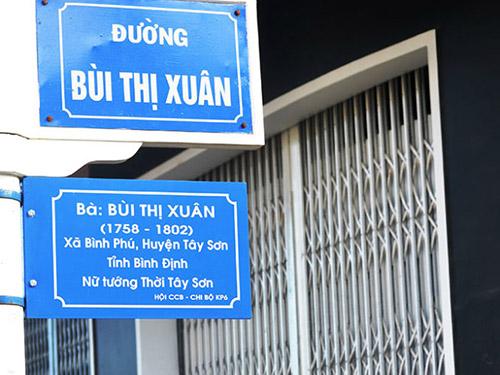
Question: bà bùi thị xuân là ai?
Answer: nữ tướng thời tây sơn